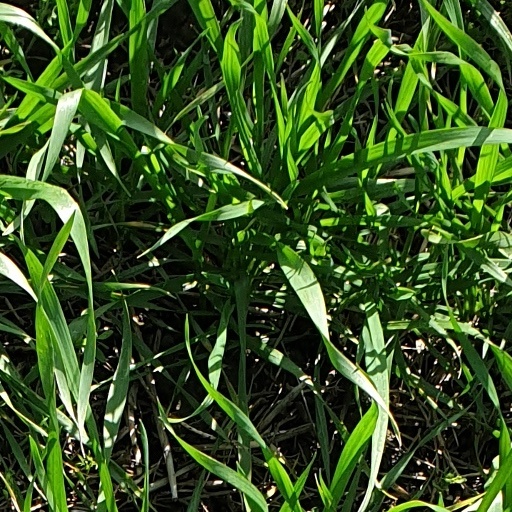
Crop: wheat